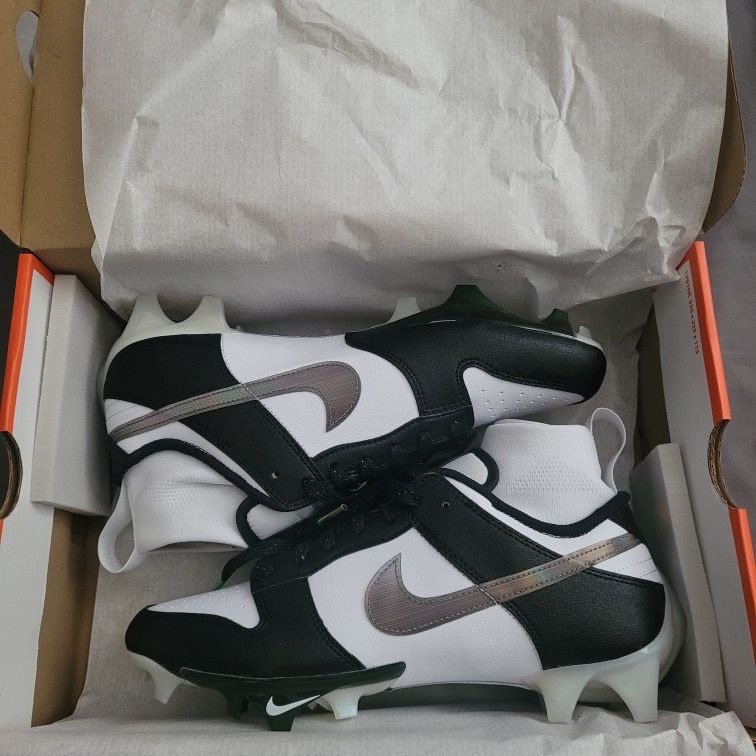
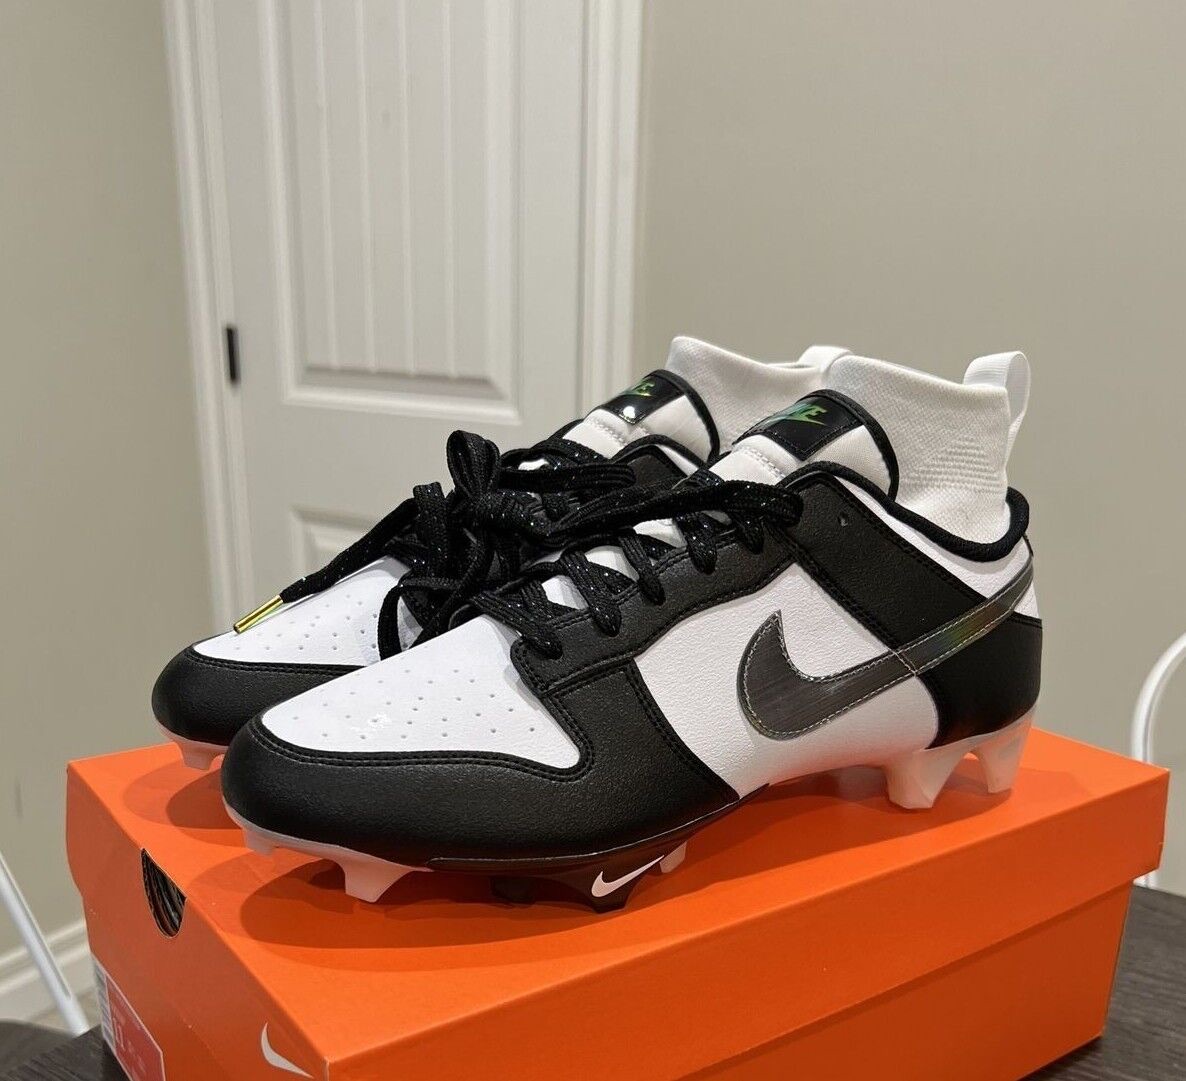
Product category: misc
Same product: yes